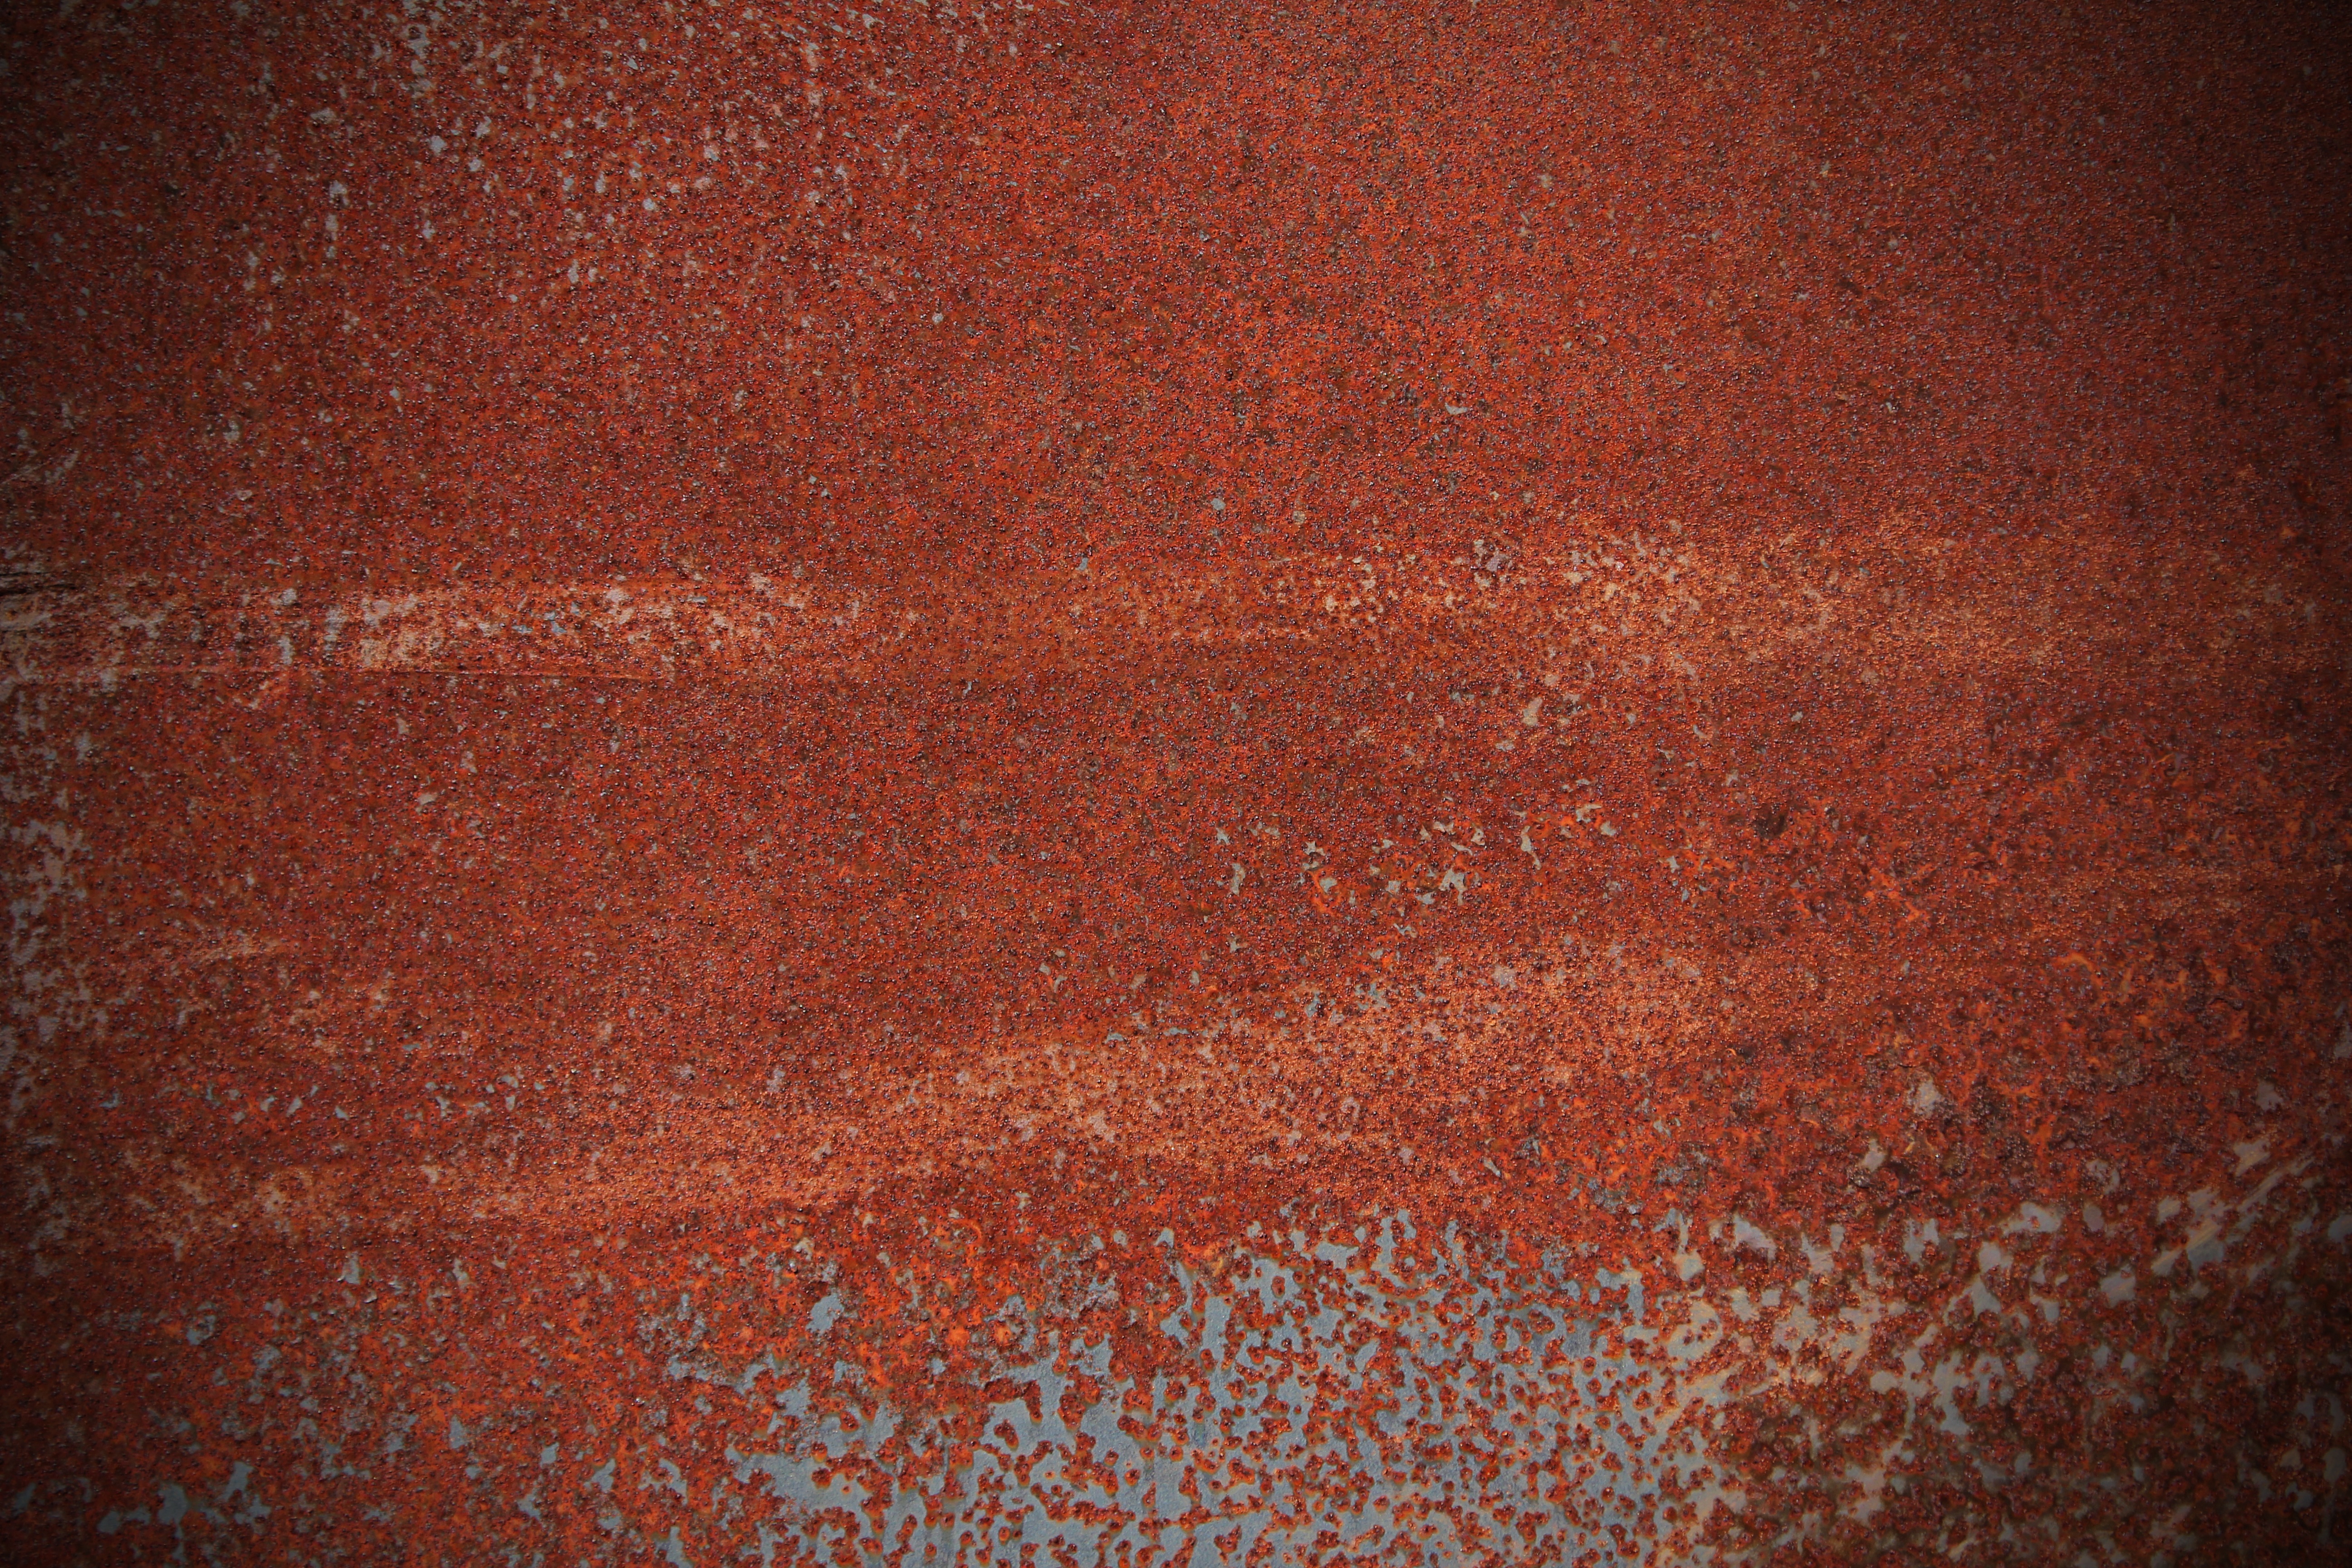
texture, floor, wall, rust, red, metal, grunge, brick, material, circle, background, hardwood, rusty, iron, flooring, wood stain